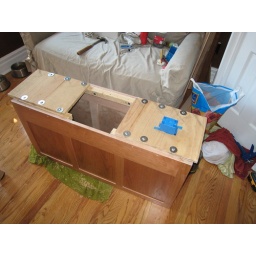
Working on installing the range hood cabinet in the kitchen